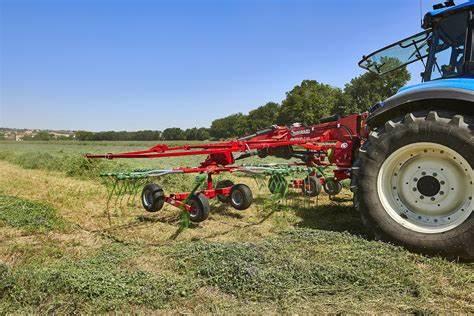
Hapa kuna mimea ambayo hutambaa juu kwenye mimea nyingine, na mimea hii imetengenezewa mahali spesheli ili iweze kupanda na kupaa ju, na imetengenezewa mahali pake spesheli.